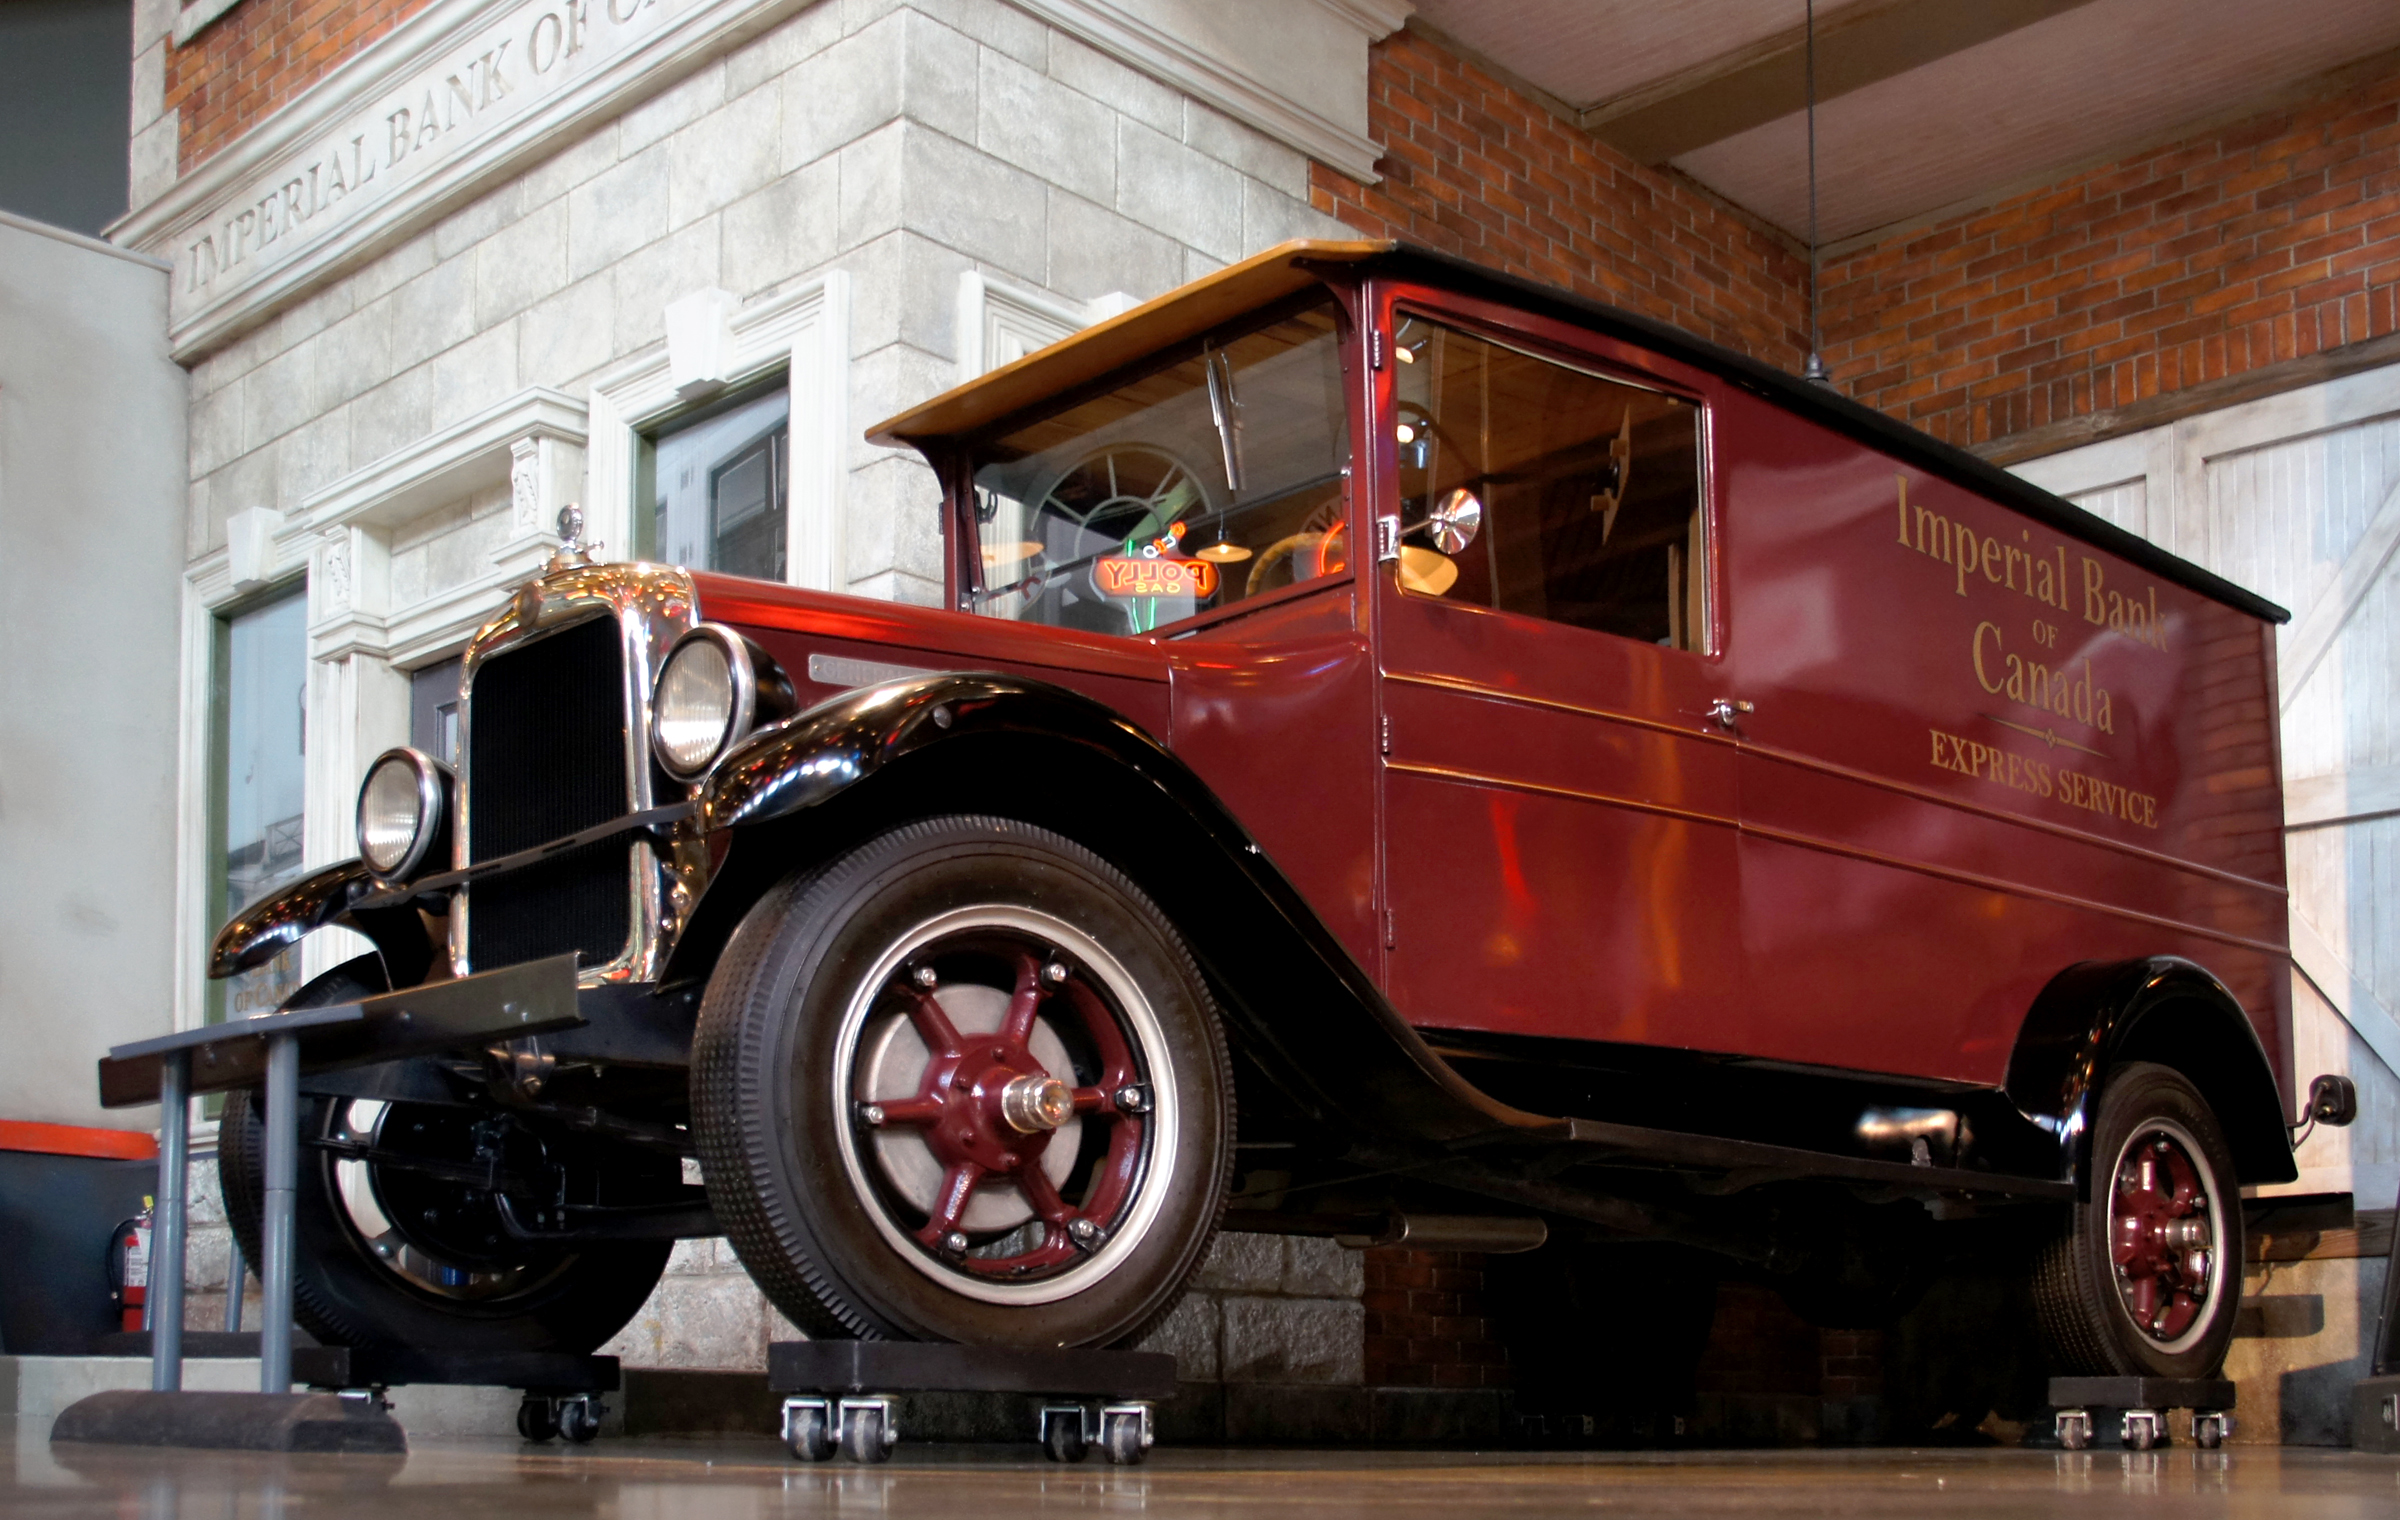
car, van, transport, vehicle, motor vehicle, vintage car, classic, carshow, cardisplays, carmuseum, motormuseum, 1927gmcdeliveryvan, deliveryvan, imperialbankofcanada, antique car, land vehicle, automobile make, luxury vehicle, military vehicle